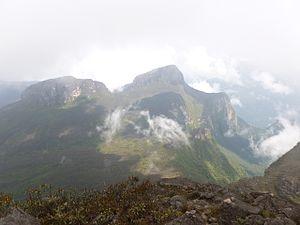
Le Pico 31 de Março est une montagne marquant la frontière entre le Brésil et le Venezuela.